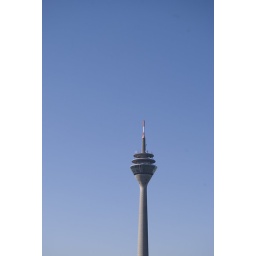
'Rheinturm' against a stark blue sky